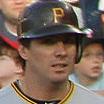
Age: 26